1992 Indianapolis 500

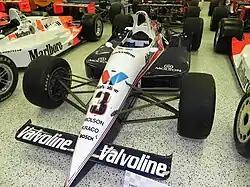
Al Unser Jr.'s 1992 Indy 500 winning Galmer.

With 12 laps to go, Michael Andretti held a 28-second lead over Scott Goodyear. One lap later, Al Unser Jr. passed Goodyear for second place. On lap 189, Michael Andretti was pulling alongside Al Sr. to put him a lap down in turn two. Down the backstretch, however, Andretti suddenly began to slow. His fuel pump had failed, and the car coasted to a stop in the north short chute. Andretti had dominated nearly the entire race up to that point, and had led 160 of the first 189 laps.